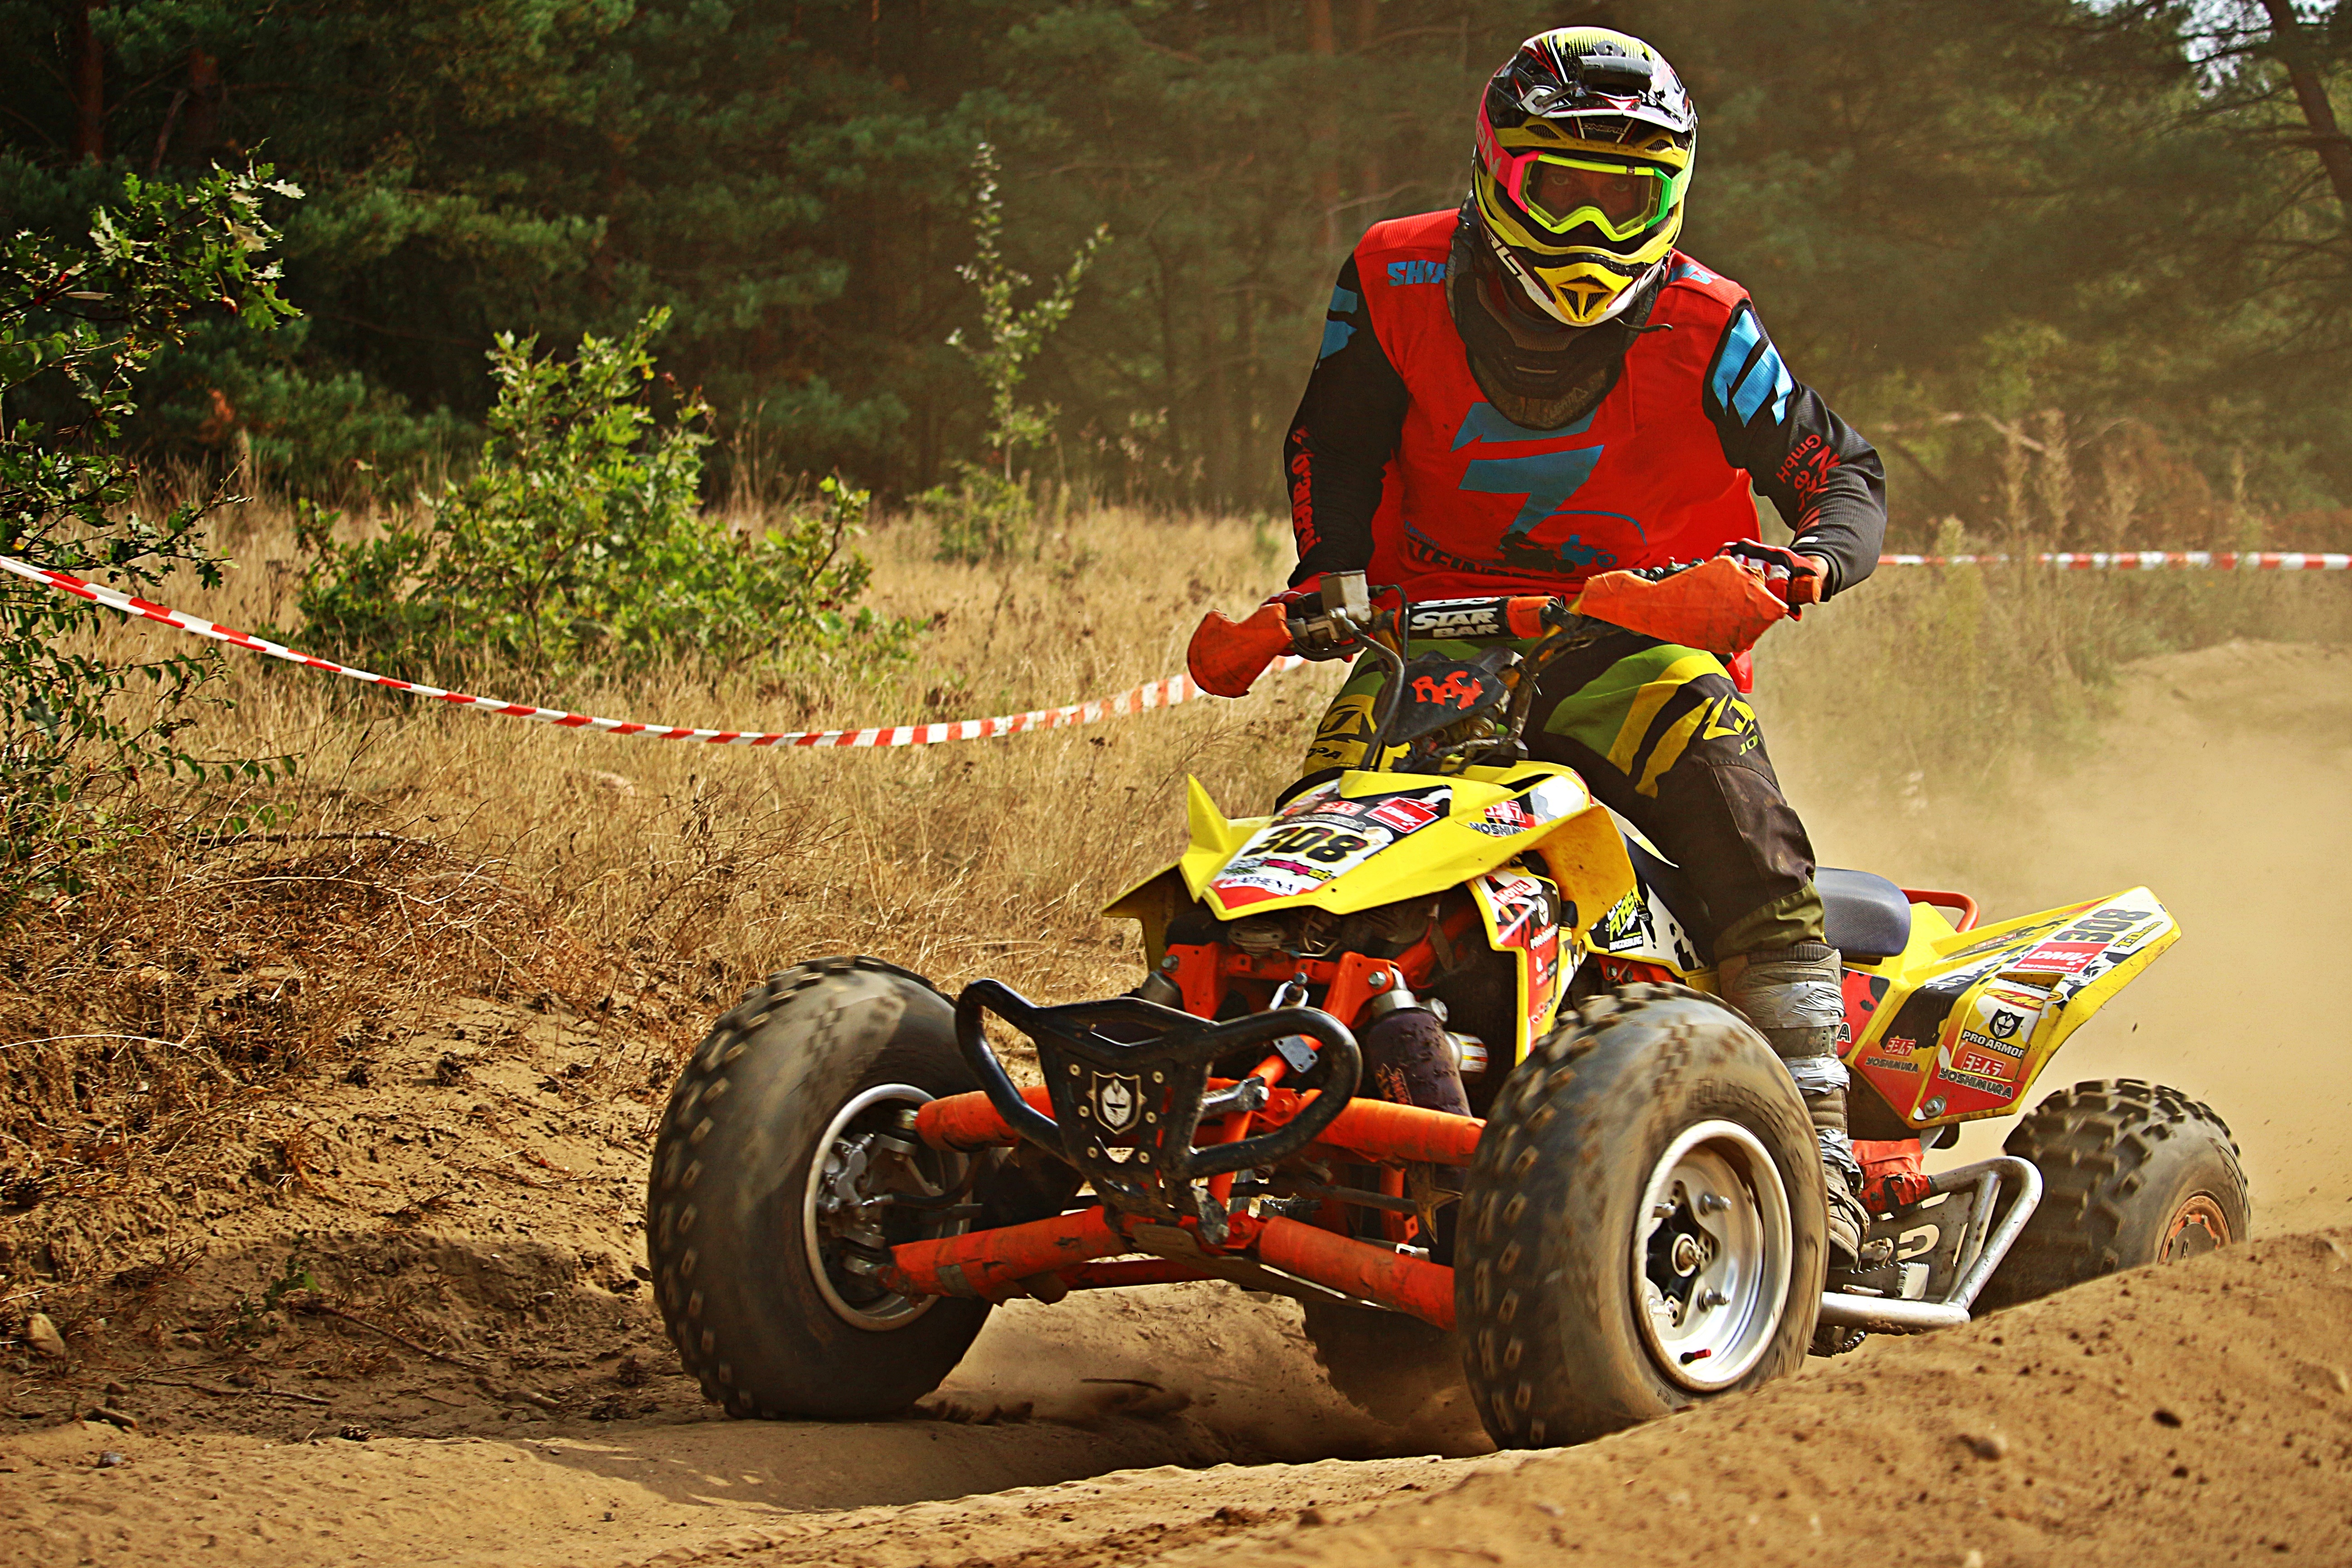
vehicle, motorcycle, motocross, soil, cross, extreme sport, race, sports, racing, quad, motorsport, enduro, motocross ride, all terrain vehicle, motorcycle racing, auto racing, off roading, endurocross, dirt track racing, off road racing